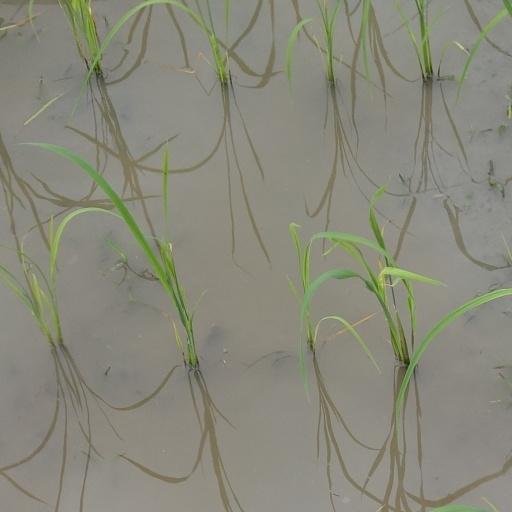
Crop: rice